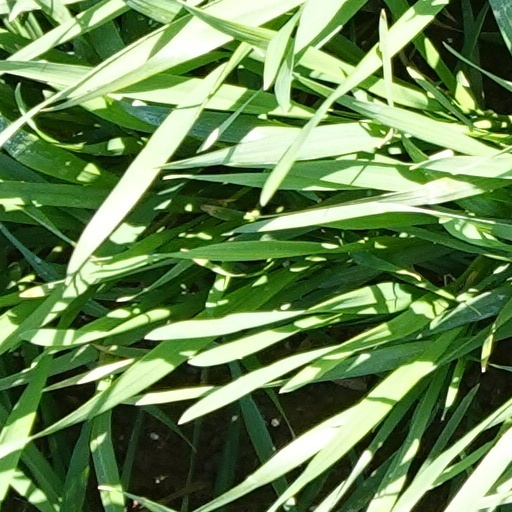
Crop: wheat